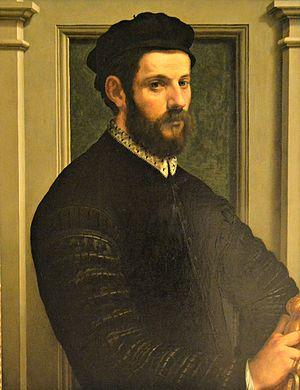
Francesco Salviati, pseudonyme de Francesco de' Rossi, né en 1510 à Florence et mort en 1563 à Rome, est un peintre maniériste florentin.